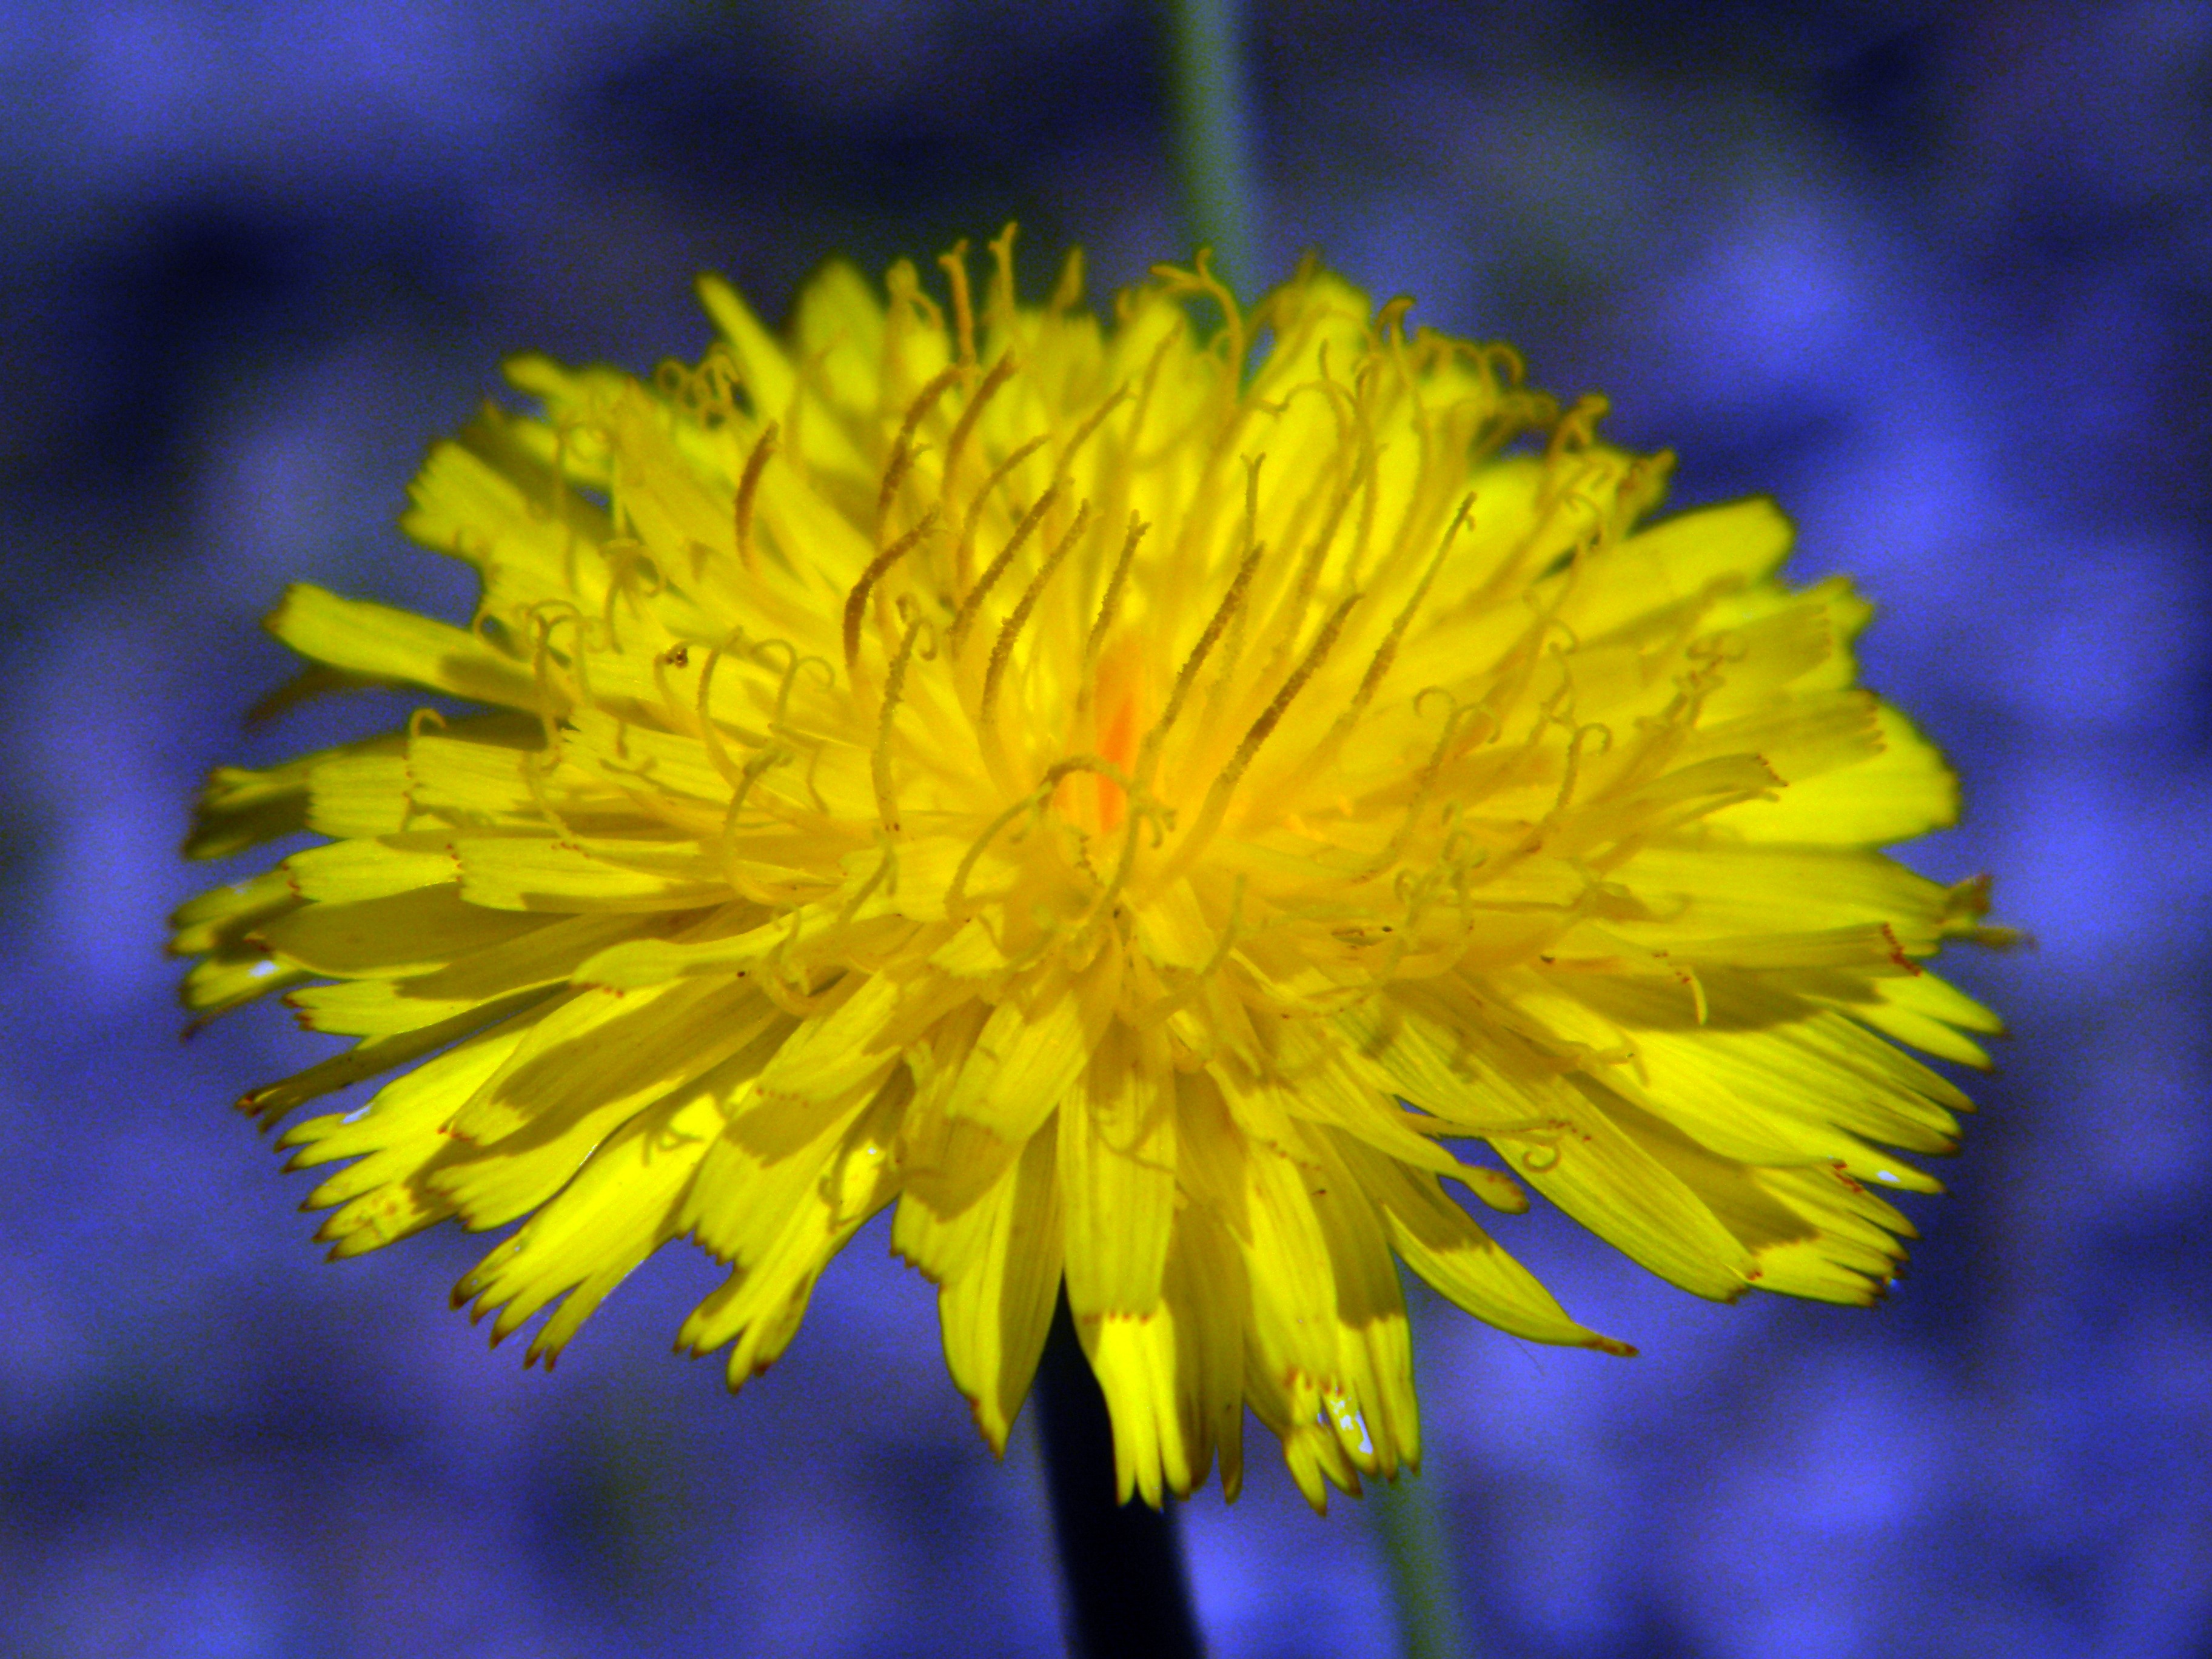
plant, dandelion, flower, petal, pollen, herb, yellow, flora, yellow flower, wildflower, petals, nectar, macro photography, flowering plant, daisy family, annual plant, plant stem, land plant